Philippine literature

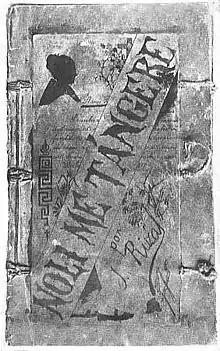
"Noli Me Tángere" is a novel published by José Rizal that sparked the Philippine Revolution together with its sequel "El filibusterismo".

The Spanish colonization of the Philippine islands led to the introduction of European literary traditions. Many of these were influenced heavily by the Spanish language and the Catholic faith. These traditions include poetry such as "tanaga", "ladino", "corridos", and awit; religious dramas such as "moriones", "santacruzan", "panunuluyan" and "senakulo"; and secular dramas like "comedia", "duplo", and "karagatan". Many Filipino authors rose to prominence during this time, such as Francisco Balagtas, the author of "Florante at Laura" (1838); and Huseng Sisiw, author of "Singsing ng Pagibig". Balagtas' title, which combines history, romance, and religion, became the premier Filipino story taught in schools nationwide. Another influential writer was Leona Florentino, the mother of Philippine women's literature whose work catapulted feminism to the forefront of the revolution.